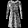
Label: Dress